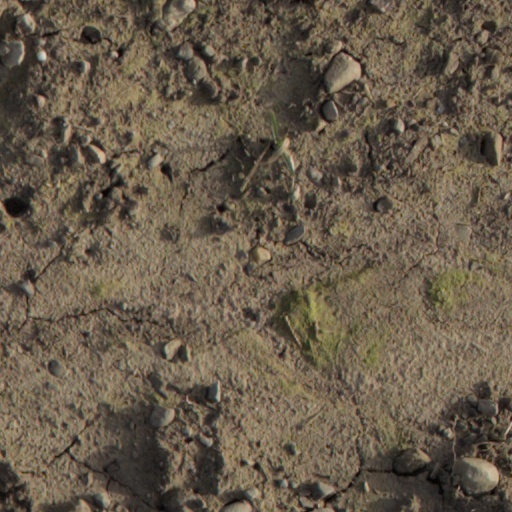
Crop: wheat